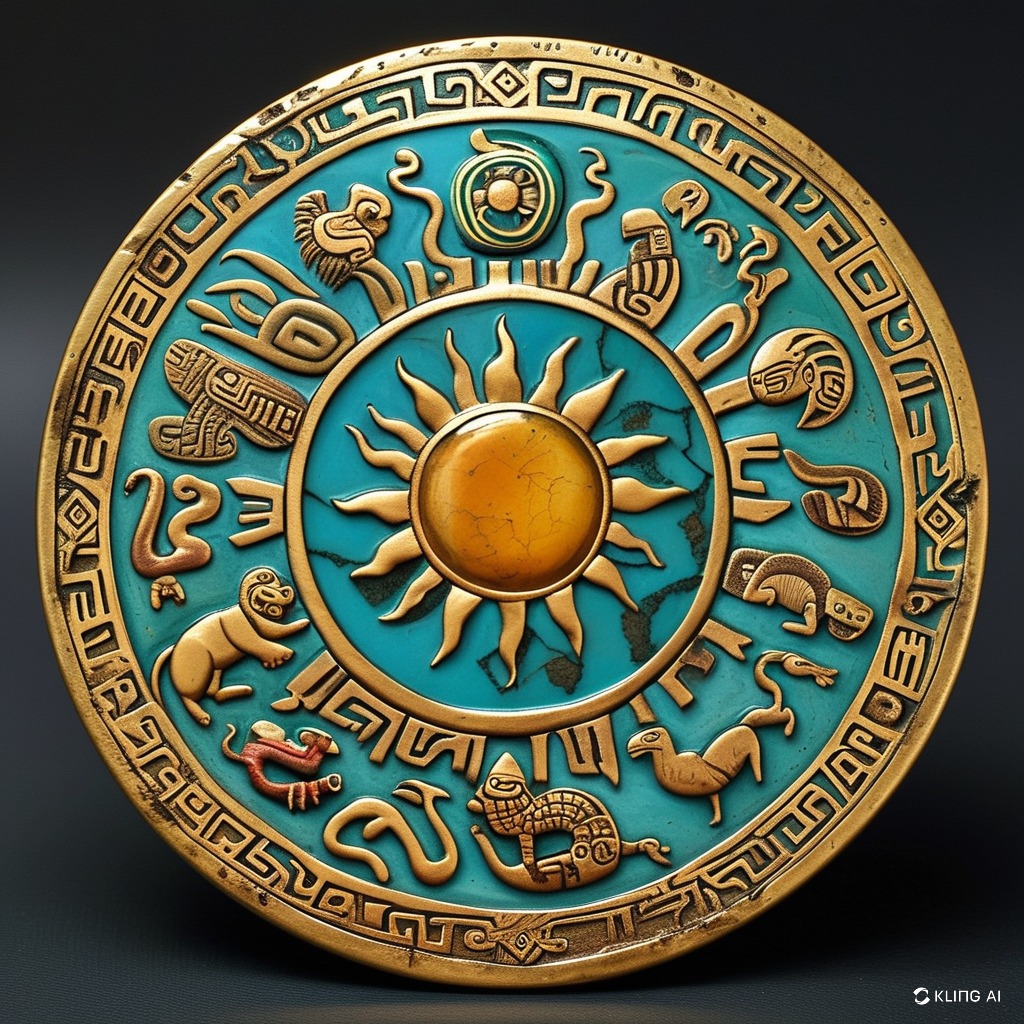
미적 점수 (1~10점): 1